Pontiac Firebird

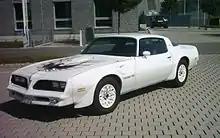
A 1977 Pontiac Firebird Trans Am with an early low-profile shaker.

The 1976 model year saw a revision to the design and had done away with the rubber bumperettes on the front and back bumpers. Instead, the body featured a sleeker design with polyurethane front and rear bumpers that adhered to the safety standards at the time. The interior design was unchanged from the standard interior, however, the deluxe interior seats had changed to feature larger and deeper buckets. The engine options across the Firebird remained the same as the previous year. This was the last year for the optional 15x7 honeycomb wheels. 1976 marked the end of the Pontiac L75 455 7.5L V8, as it could no longer meet the tightening emissions restrictions, and the "HO" moniker used the year prior was dropped. The L75 was only available with a four-speed manual Borg Warner Super T-10 and was exclusive to the Trans Am.